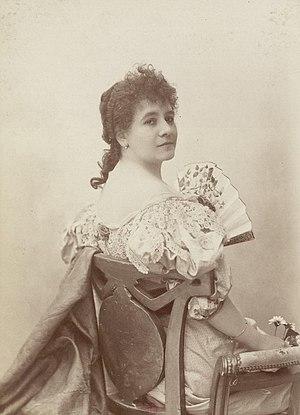
Photo de la mezzo-soprano Esther Chevalier, par l'atelier Nadar
Esther Chevalier est une artiste lyrique française. Mezzo-soprano, elle est principalement active à la fin du XIXᵉ siècle, presque exclusivement à l'Opéra Comique.